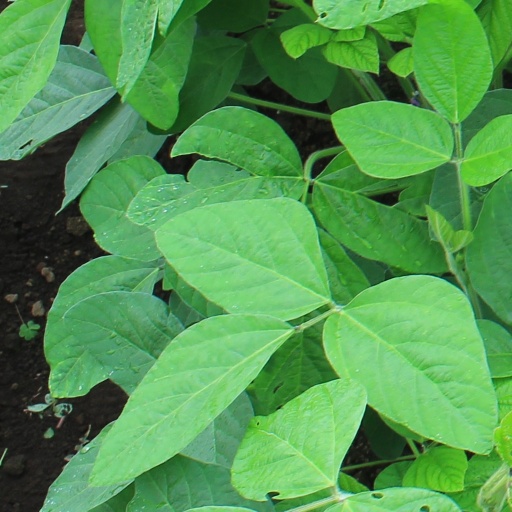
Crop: soybean